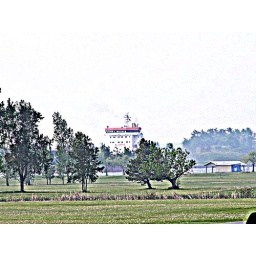
Big ship partially hidden behind trees photo made with HDR effect in Picnik